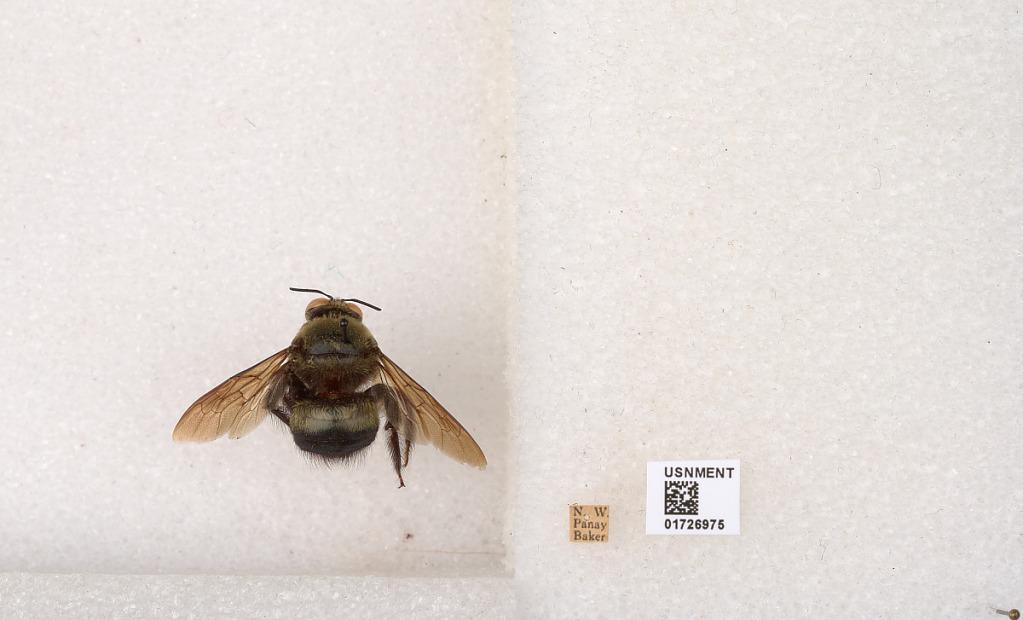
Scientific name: Xylocopa (Zonohirsuta) fuliginata Pérez
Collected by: Baker
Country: Philippines
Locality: N.W. Panay